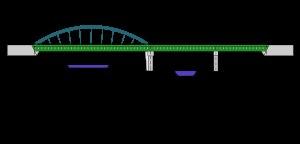
Le viaduc de Briare est un pont en arc bowstring français qui permet à l’autoroute A77 de franchir le canal de Briare et la rivière Trézée sur le territoire de la commune de Briare, dans le département du Loiret et la région Centre-Val de Loire.